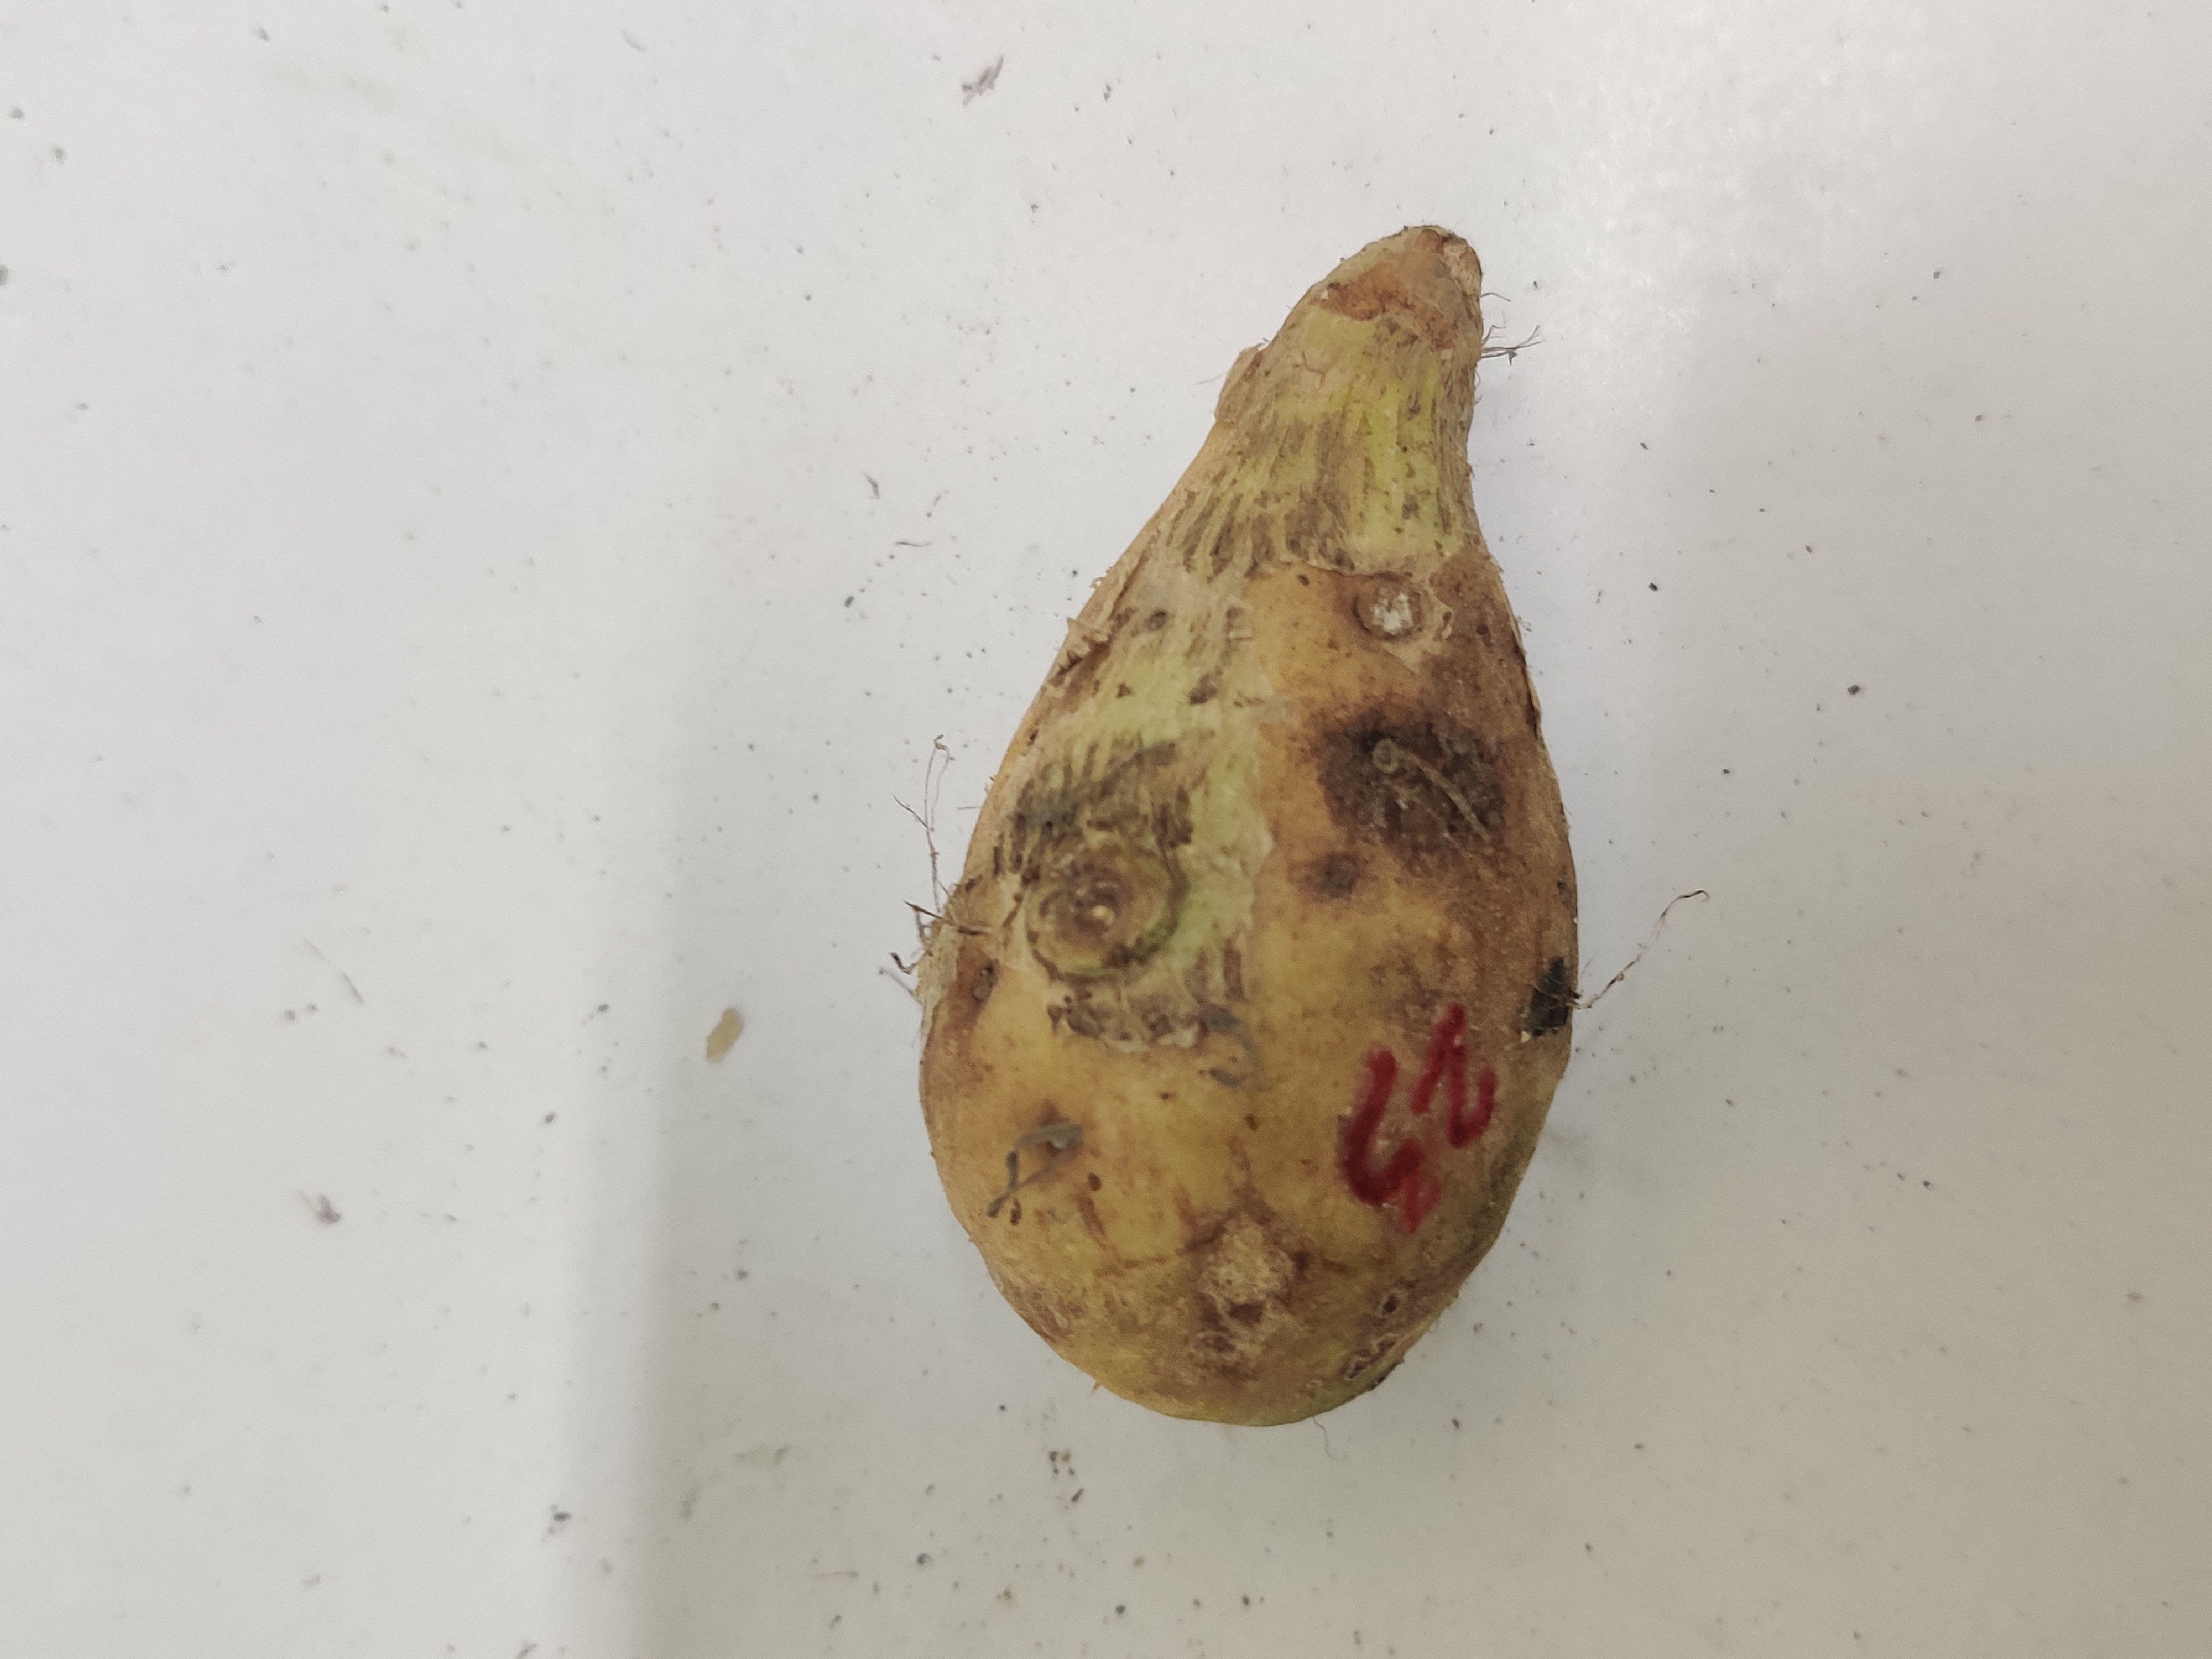
Crop: Taro root
Condition: Severely Damaged